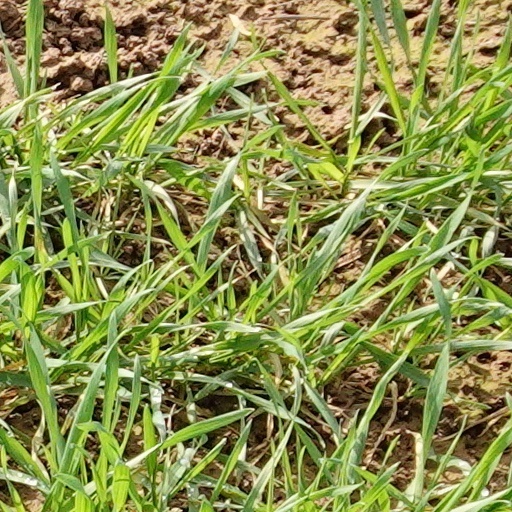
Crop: wheat